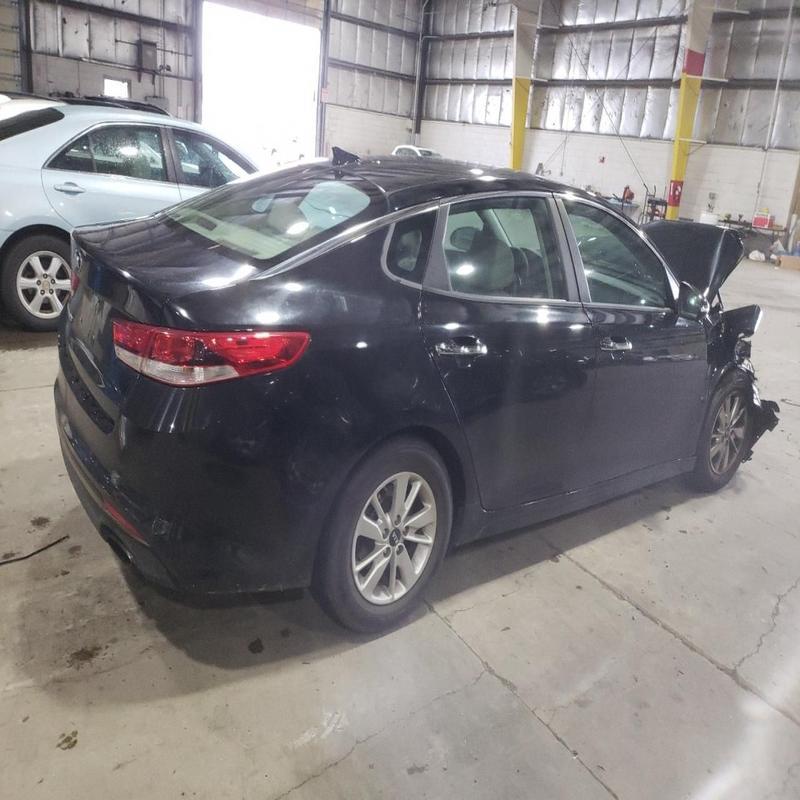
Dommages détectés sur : pare-choc avant, feu avant droit, feu avant gauche, capot, aile avant droite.
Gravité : majeur